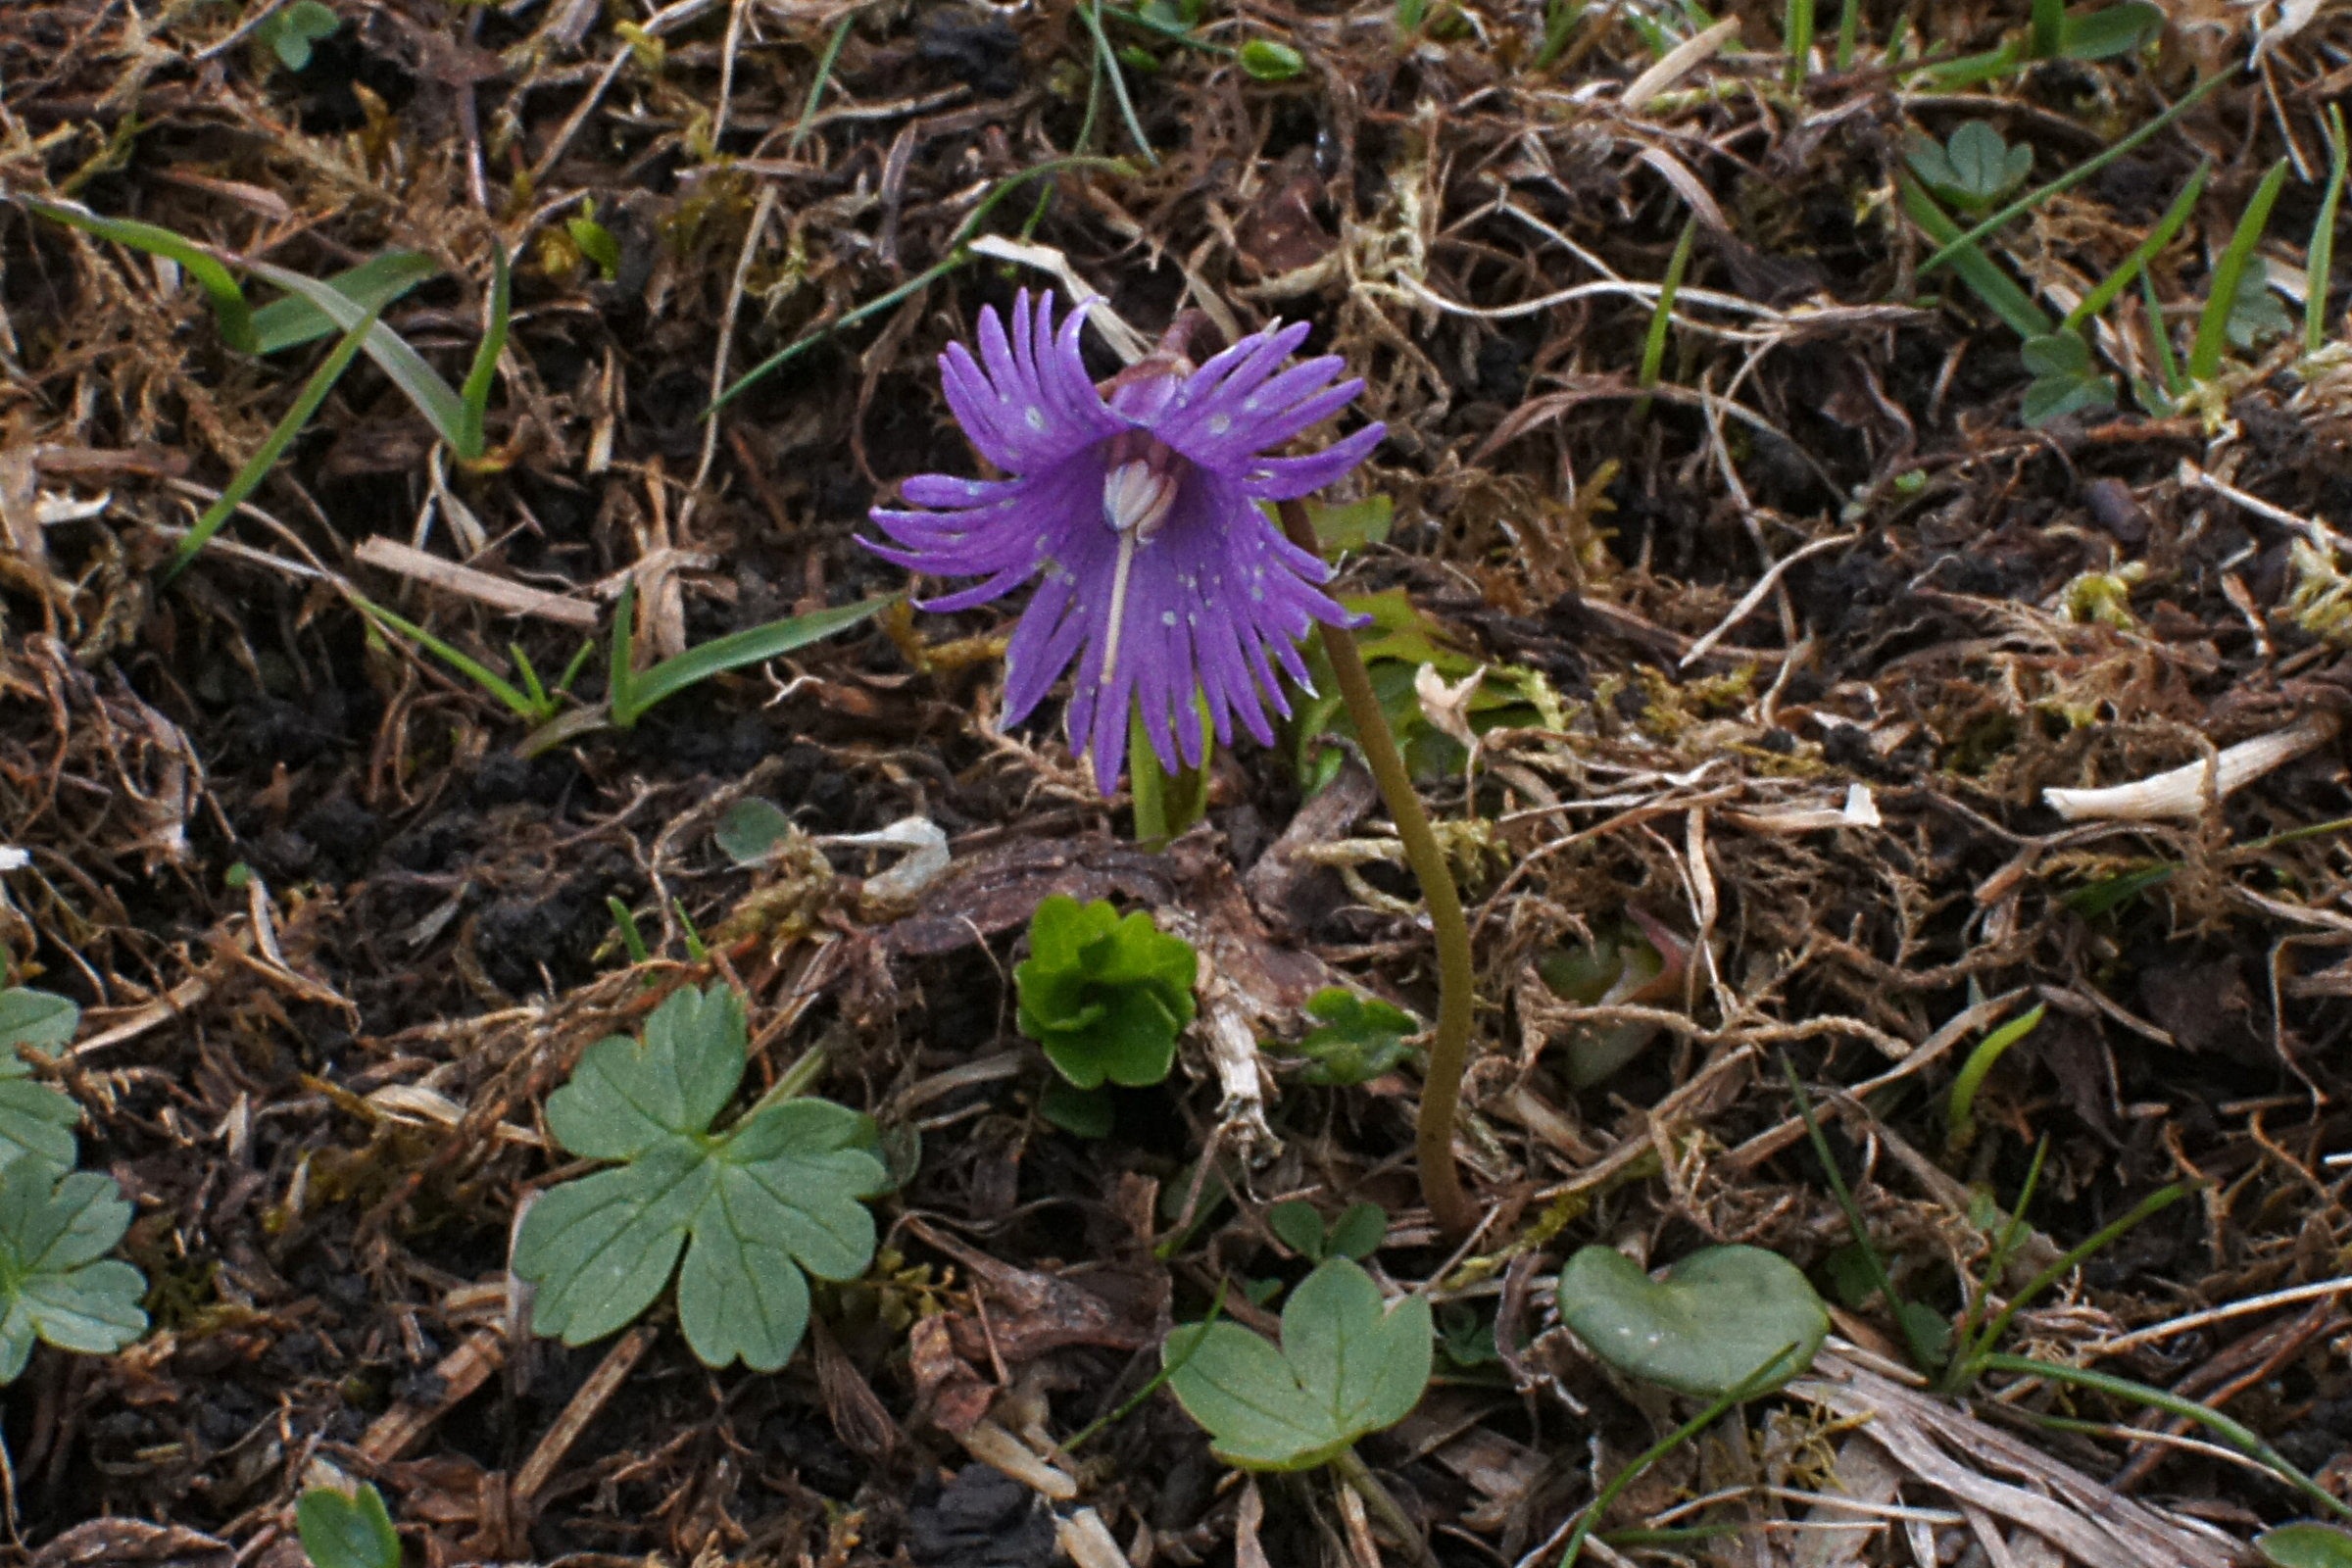
blossom, plant, flower, bloom, botany, close, flora, wildflower, viola, flowering plant, protected plant, alpine flower, land plant, violet family, fawn lily, alpengloeckchen, soldanella alpina